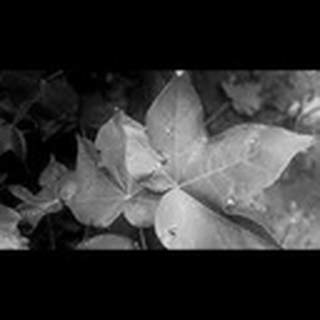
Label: cotton_target_spot